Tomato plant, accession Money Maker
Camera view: horizontal (90 deg, fisheye); turntable rotation: 120 degrees
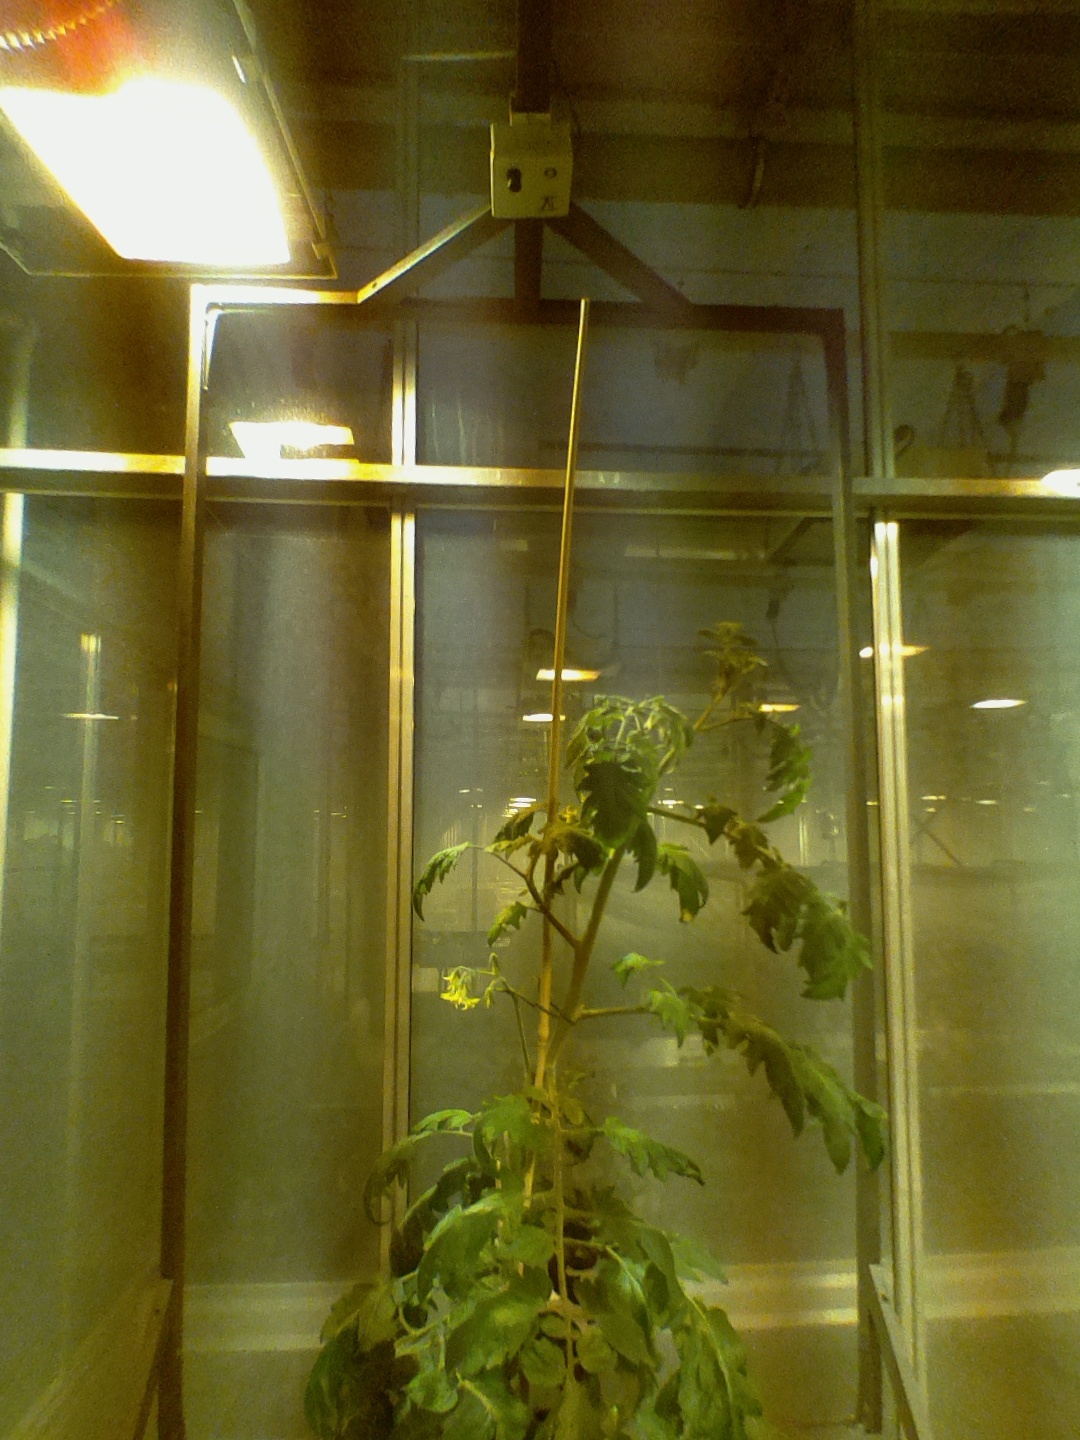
BBCH growth stage 69: End of flowering, 90%-100% of flowers open, more petals falling